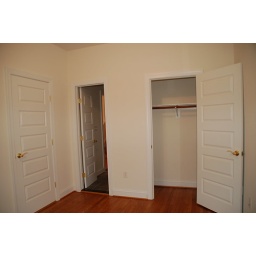
Entry to the guest bedroom on the left, door to the guest bathroom in the center, closet on the right.